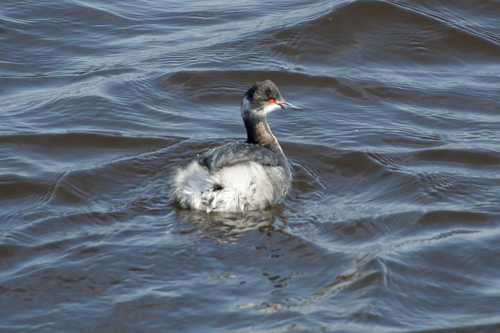
the bird has a long neck, white rump and black throat.
the duck has a grey neck and a white tail end
this bird has white rump, grey wings, neck, and crown, white throat, and red eyerings.
this bird has a gray crown, orange eyes and gray wings.
this bird has red eyes, a pointed blackish grey beak, and white/grey breast feathers.
this bird contains a bright orange eye an eye ring, white along its cheek, flank, abdomen and rump and grey and white coverts.
this bird has wings that are black and has orange eyesa bird colored gray with white underneath and in tail area.
bird with a grey body, a white vent and abdomen, and a red cheek patch.
bird swims and has a bright pink eye with a grey crown, and a grey and white body.
Species: Eared Grebe